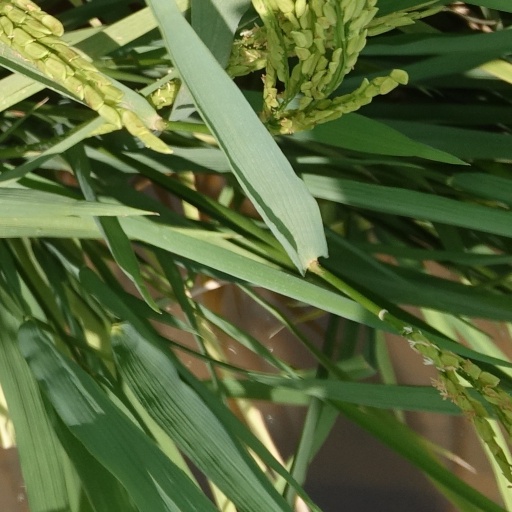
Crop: rice